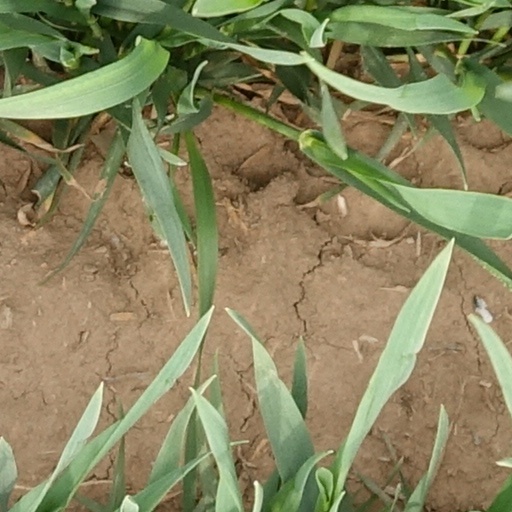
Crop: wheat